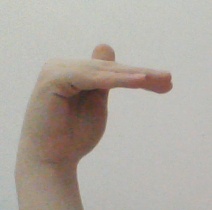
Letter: khaa